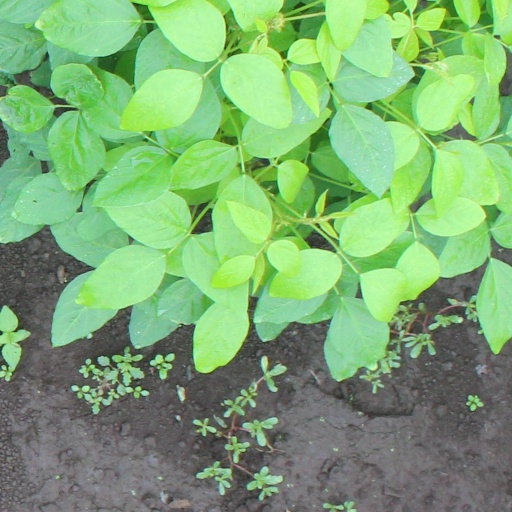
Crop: soybean